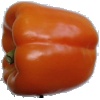
Label: orange_pepper